Sky position (RA, Dec in degrees): 146.435, 28.515
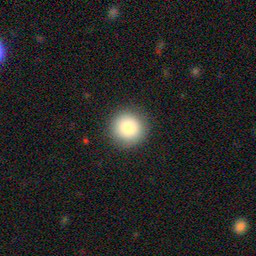
Galaxy morphology: Round Smooth Galaxies